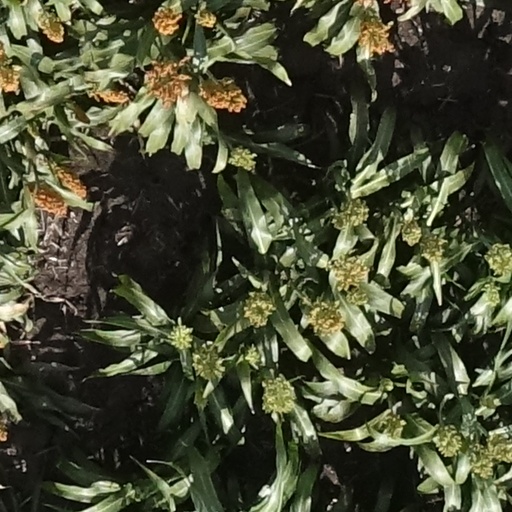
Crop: sorghum